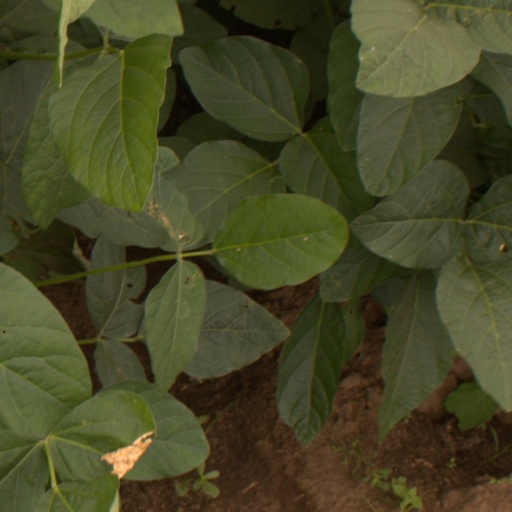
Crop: soybean